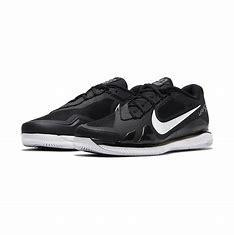
Brand: Nike
Model: Court Air Zoom Vapor 11